Numitor

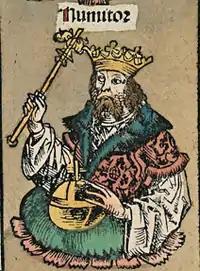
Numitor from Nuremberg chronicles

In Roman mythology, King Numitor of Alba Longa was the maternal grandfather of Rome's founder and first king, Romulus, and his twin brother Remus. He was the son of Procas, descendant of Aeneas the Trojan, and father of the twins' mother, Rhea Silvia, and Lausus.